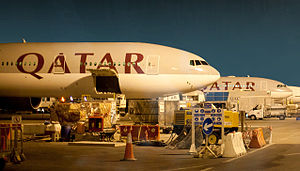
Boeing 777-300ER
Qatars B777-300ER i Doha
Boeing 777-300ER er et langdistancefly, som anvendes af mange flyselskaber. Flyet er en del af Boeing 777-familien, som også består af Boeing 777-300, 777-200LR og 777-200ER.